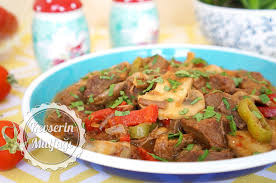
Yemek: et_sote